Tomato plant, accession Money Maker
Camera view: horizontal (90 deg, fisheye); turntable rotation: 240 degrees
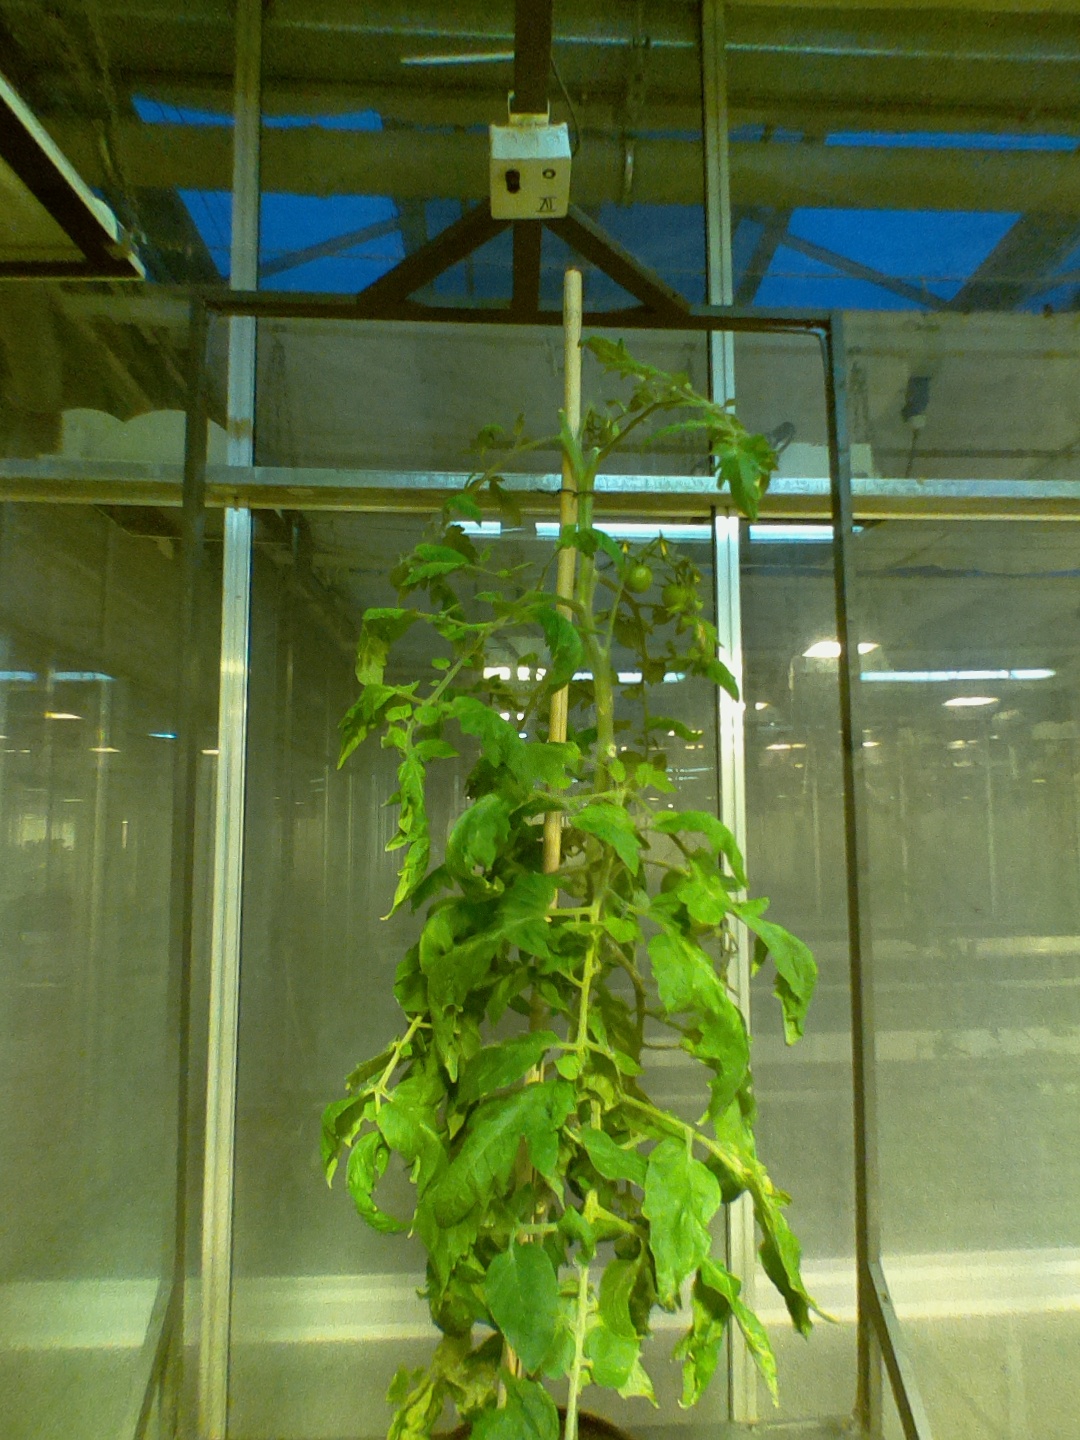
BBCH growth stage 78: 80% -90% of final fruit size